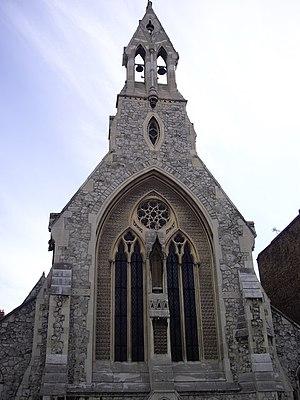
St Simon Zelotes est une église classée au grade II* dans Milner Street, à Chelsea, en Angleterre.